Flow map

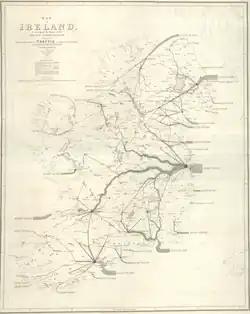
1838 map of pre-railroad cargo traffic in Ireland, one of the first thematic maps to use proportional symbols.

The earliest known map to visually represent the volume of flow were two maps by engineer Henry Drury Harness, published in 1838 as part of a report on the potential for railroad construction in Ireland, showing the quantity of cargo traffic by road and canal. In subsequent years, others experimented with the technique in Europe, until it was mastered by Charles Joseph Minard.